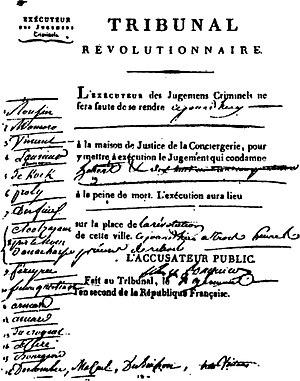
Les hébertistes, appelés les « exagérés » pendant la Révolution française, sont sous la Législative et la Convention principalement des membres du club des Cordeliers, appartenant pour un grand nombre aux rangs de la Montagne à la Convention, à l’administration de la Commune et du Département de Paris, et qui étaient en relation avec Jean-Nicolas Pache, Jean-Baptiste Bouchotte ou Jacques-René Hébert qui, lui-même, n’avait pas de parti à proprement parler.